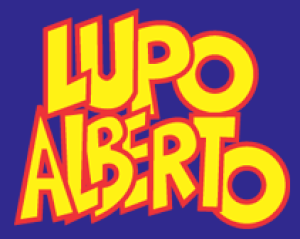
Albert le loup est une bande dessinée italienne de Guido Silvestri.